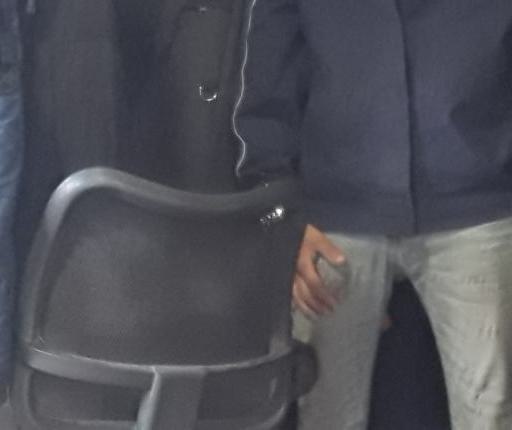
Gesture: no_gesture